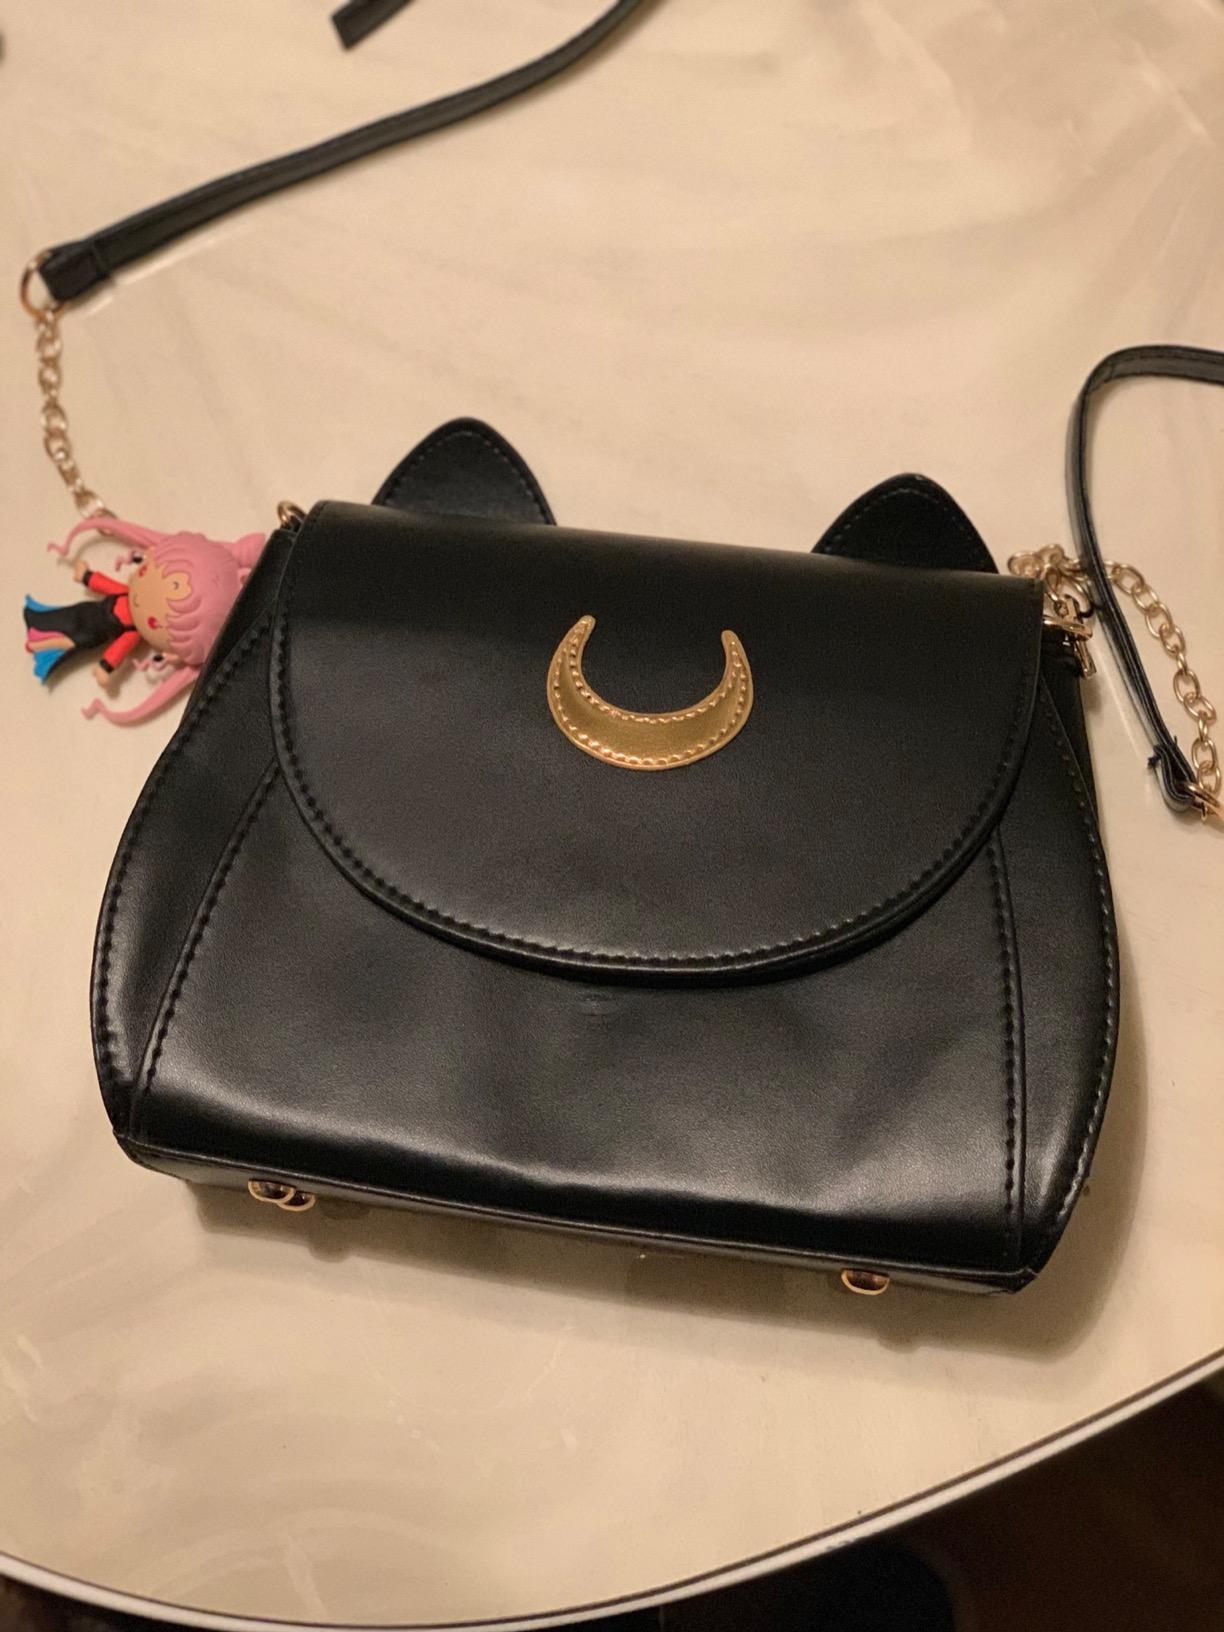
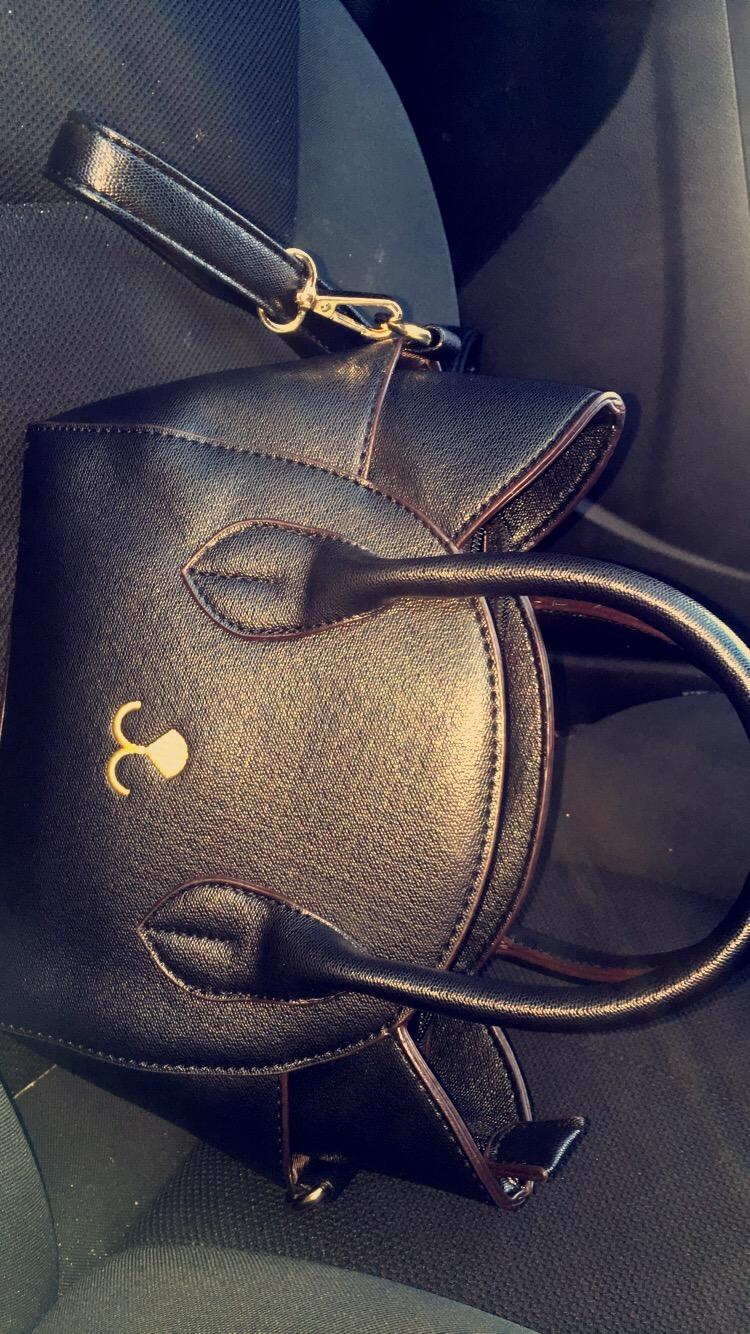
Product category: accessories_handbag
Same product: no